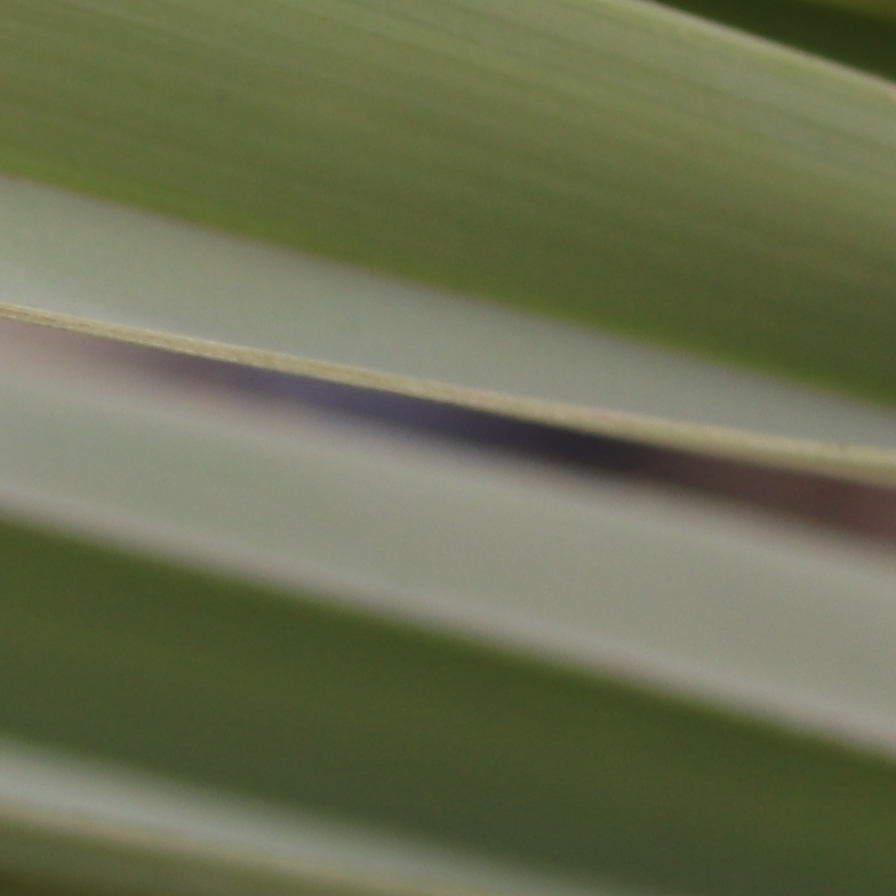
Label: Healthy